Gimmick (professional wrestling)

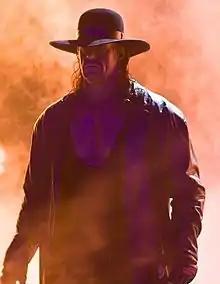
"Wrestling Observer Newsletter" awarded The Undertaker in "Deadman" form Best Gimmick award a record five times in a row

Similarly to superheroes and supervillains, supernatural characters add to entertainment value. Most famously in this category is The Undertaker, considered one of the most respected wrestlers in the business, whose gimmick is a horror-themed character of an undead, macabre and paranormal dark presence prone to scare tactics. He was managed by the ghostly character that was Paul Bearer and tagged with his half-brother Kane in The Brothers of Destruction stable.